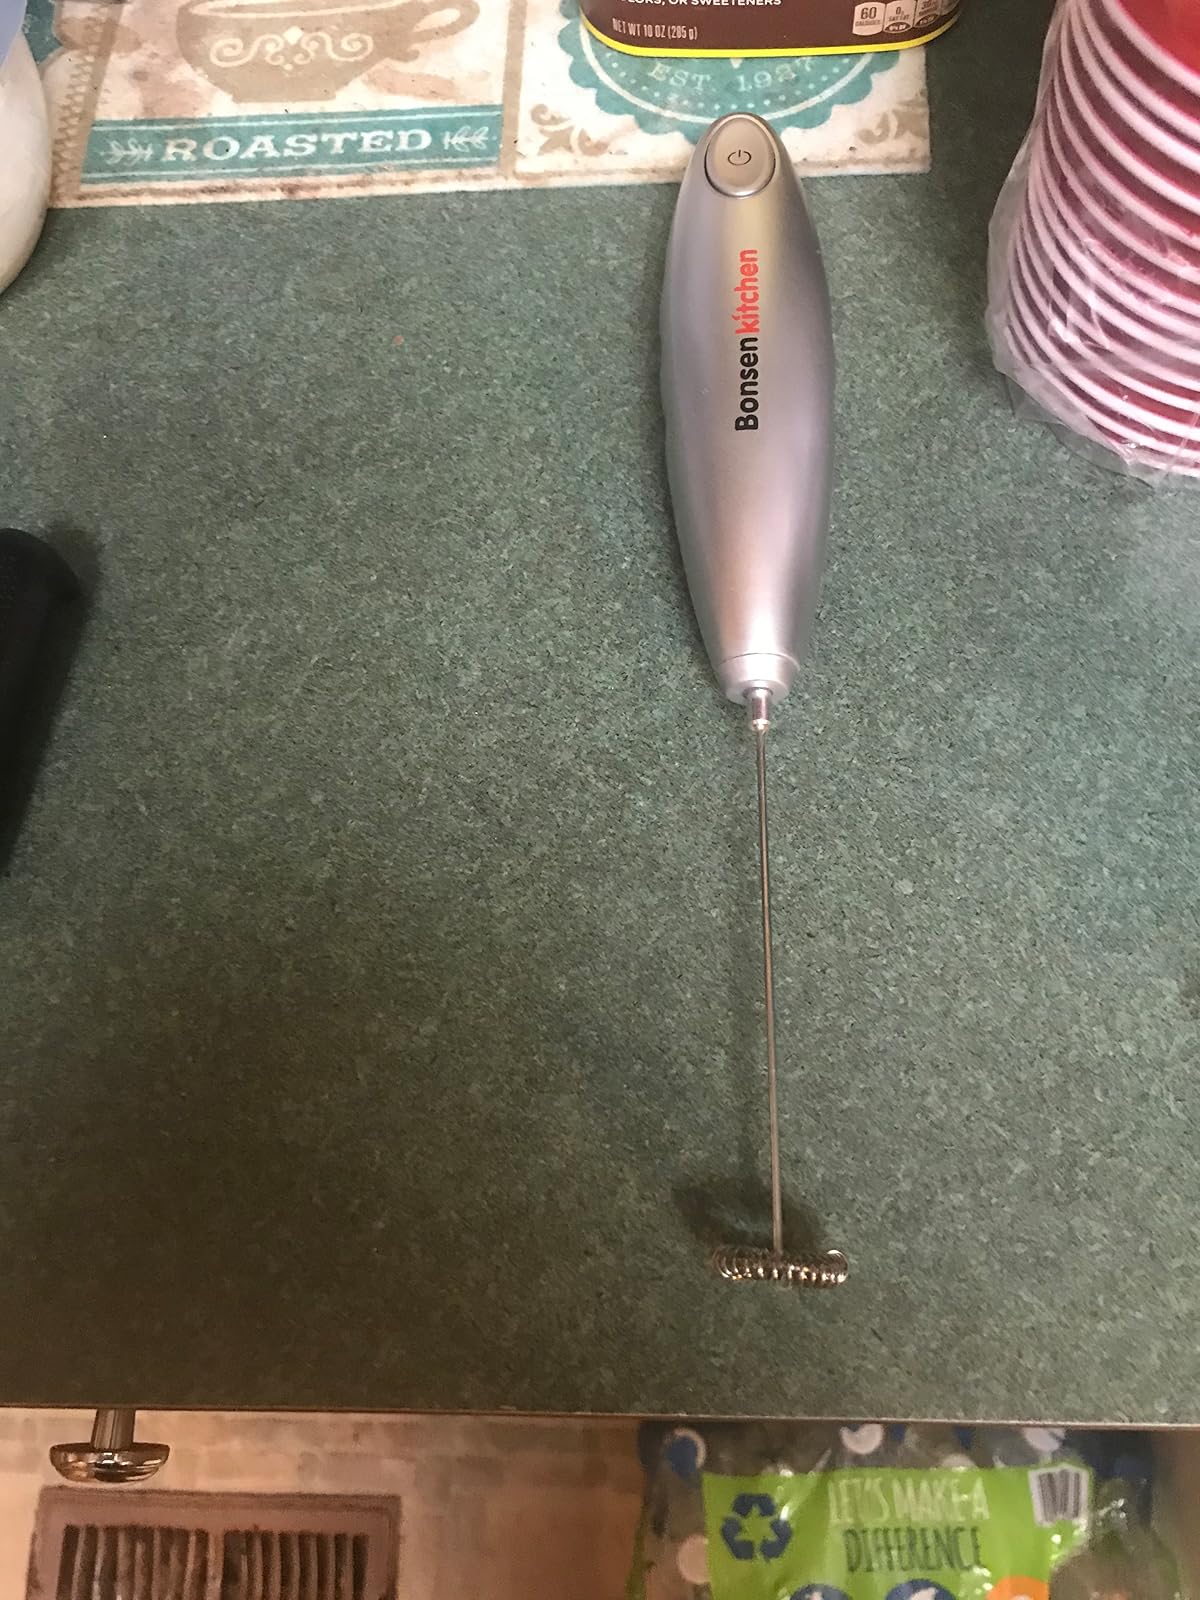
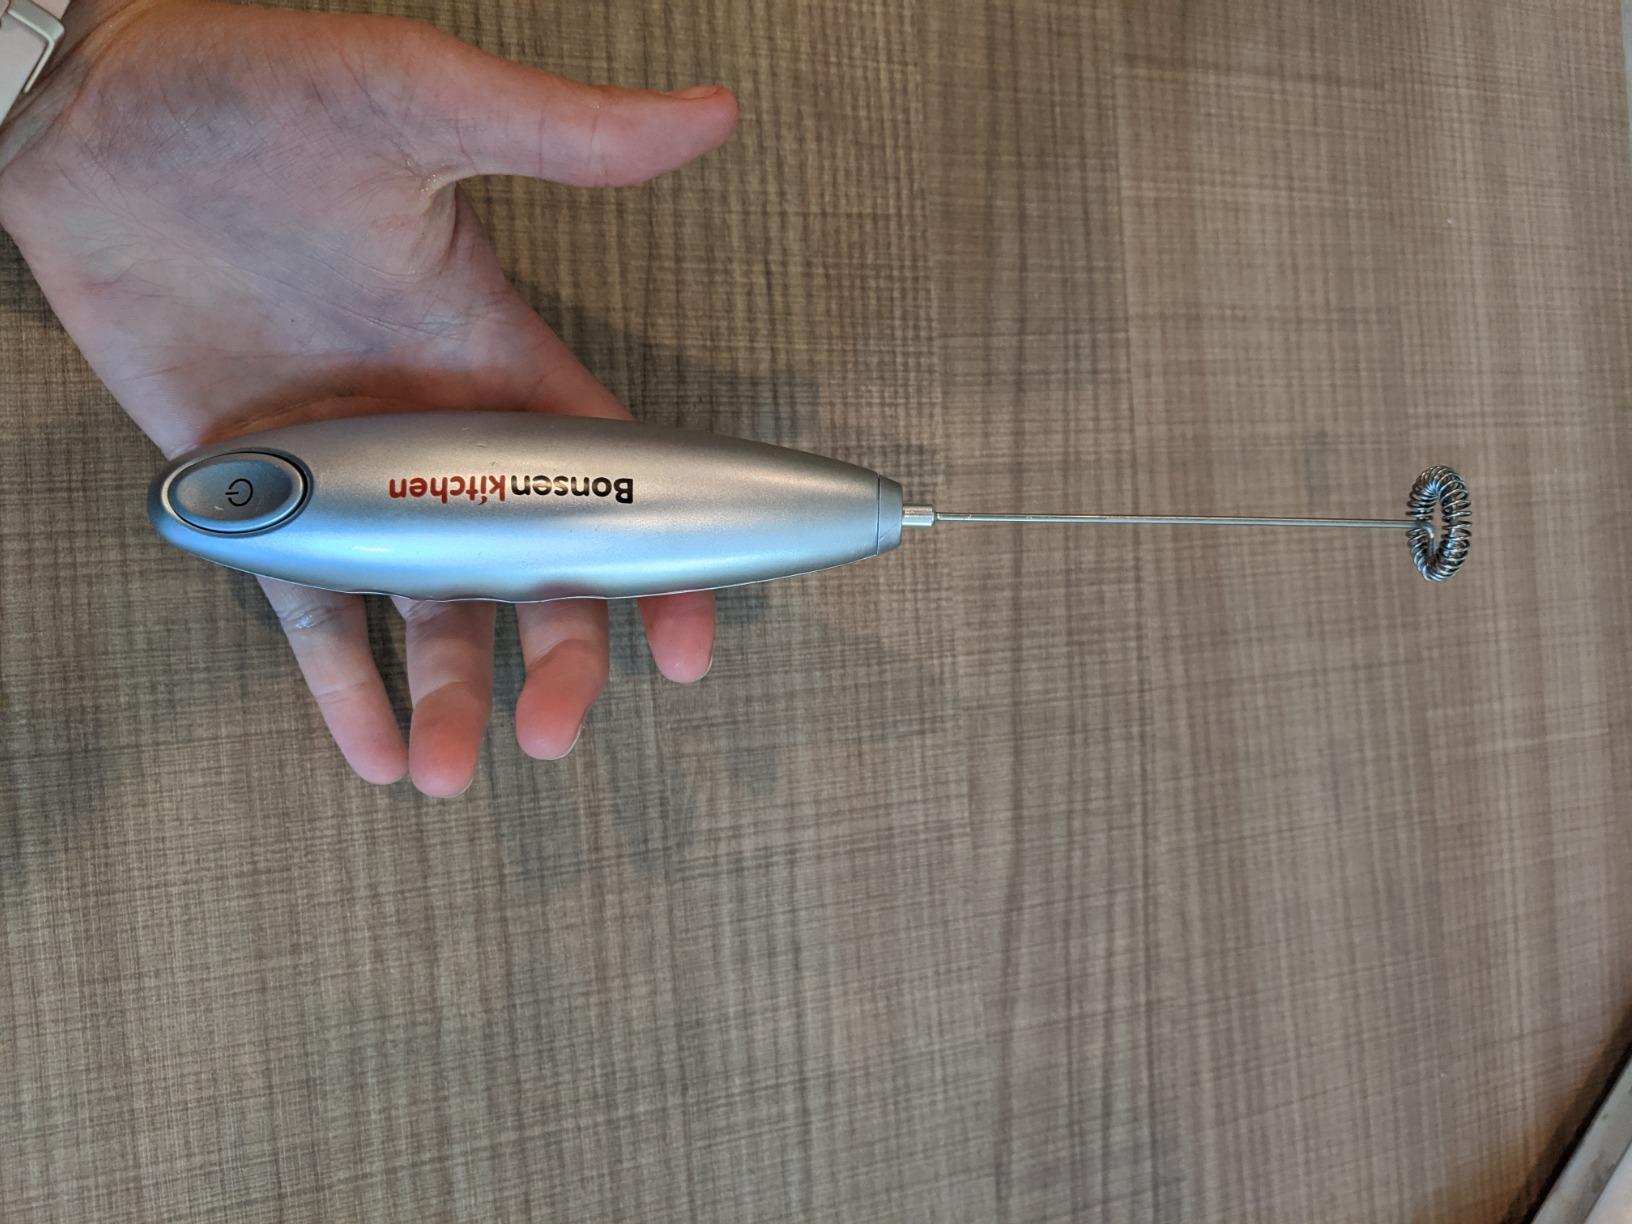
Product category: items_mixer
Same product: yes